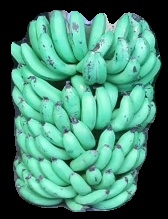
Variety: pachbale
Grade: grade1